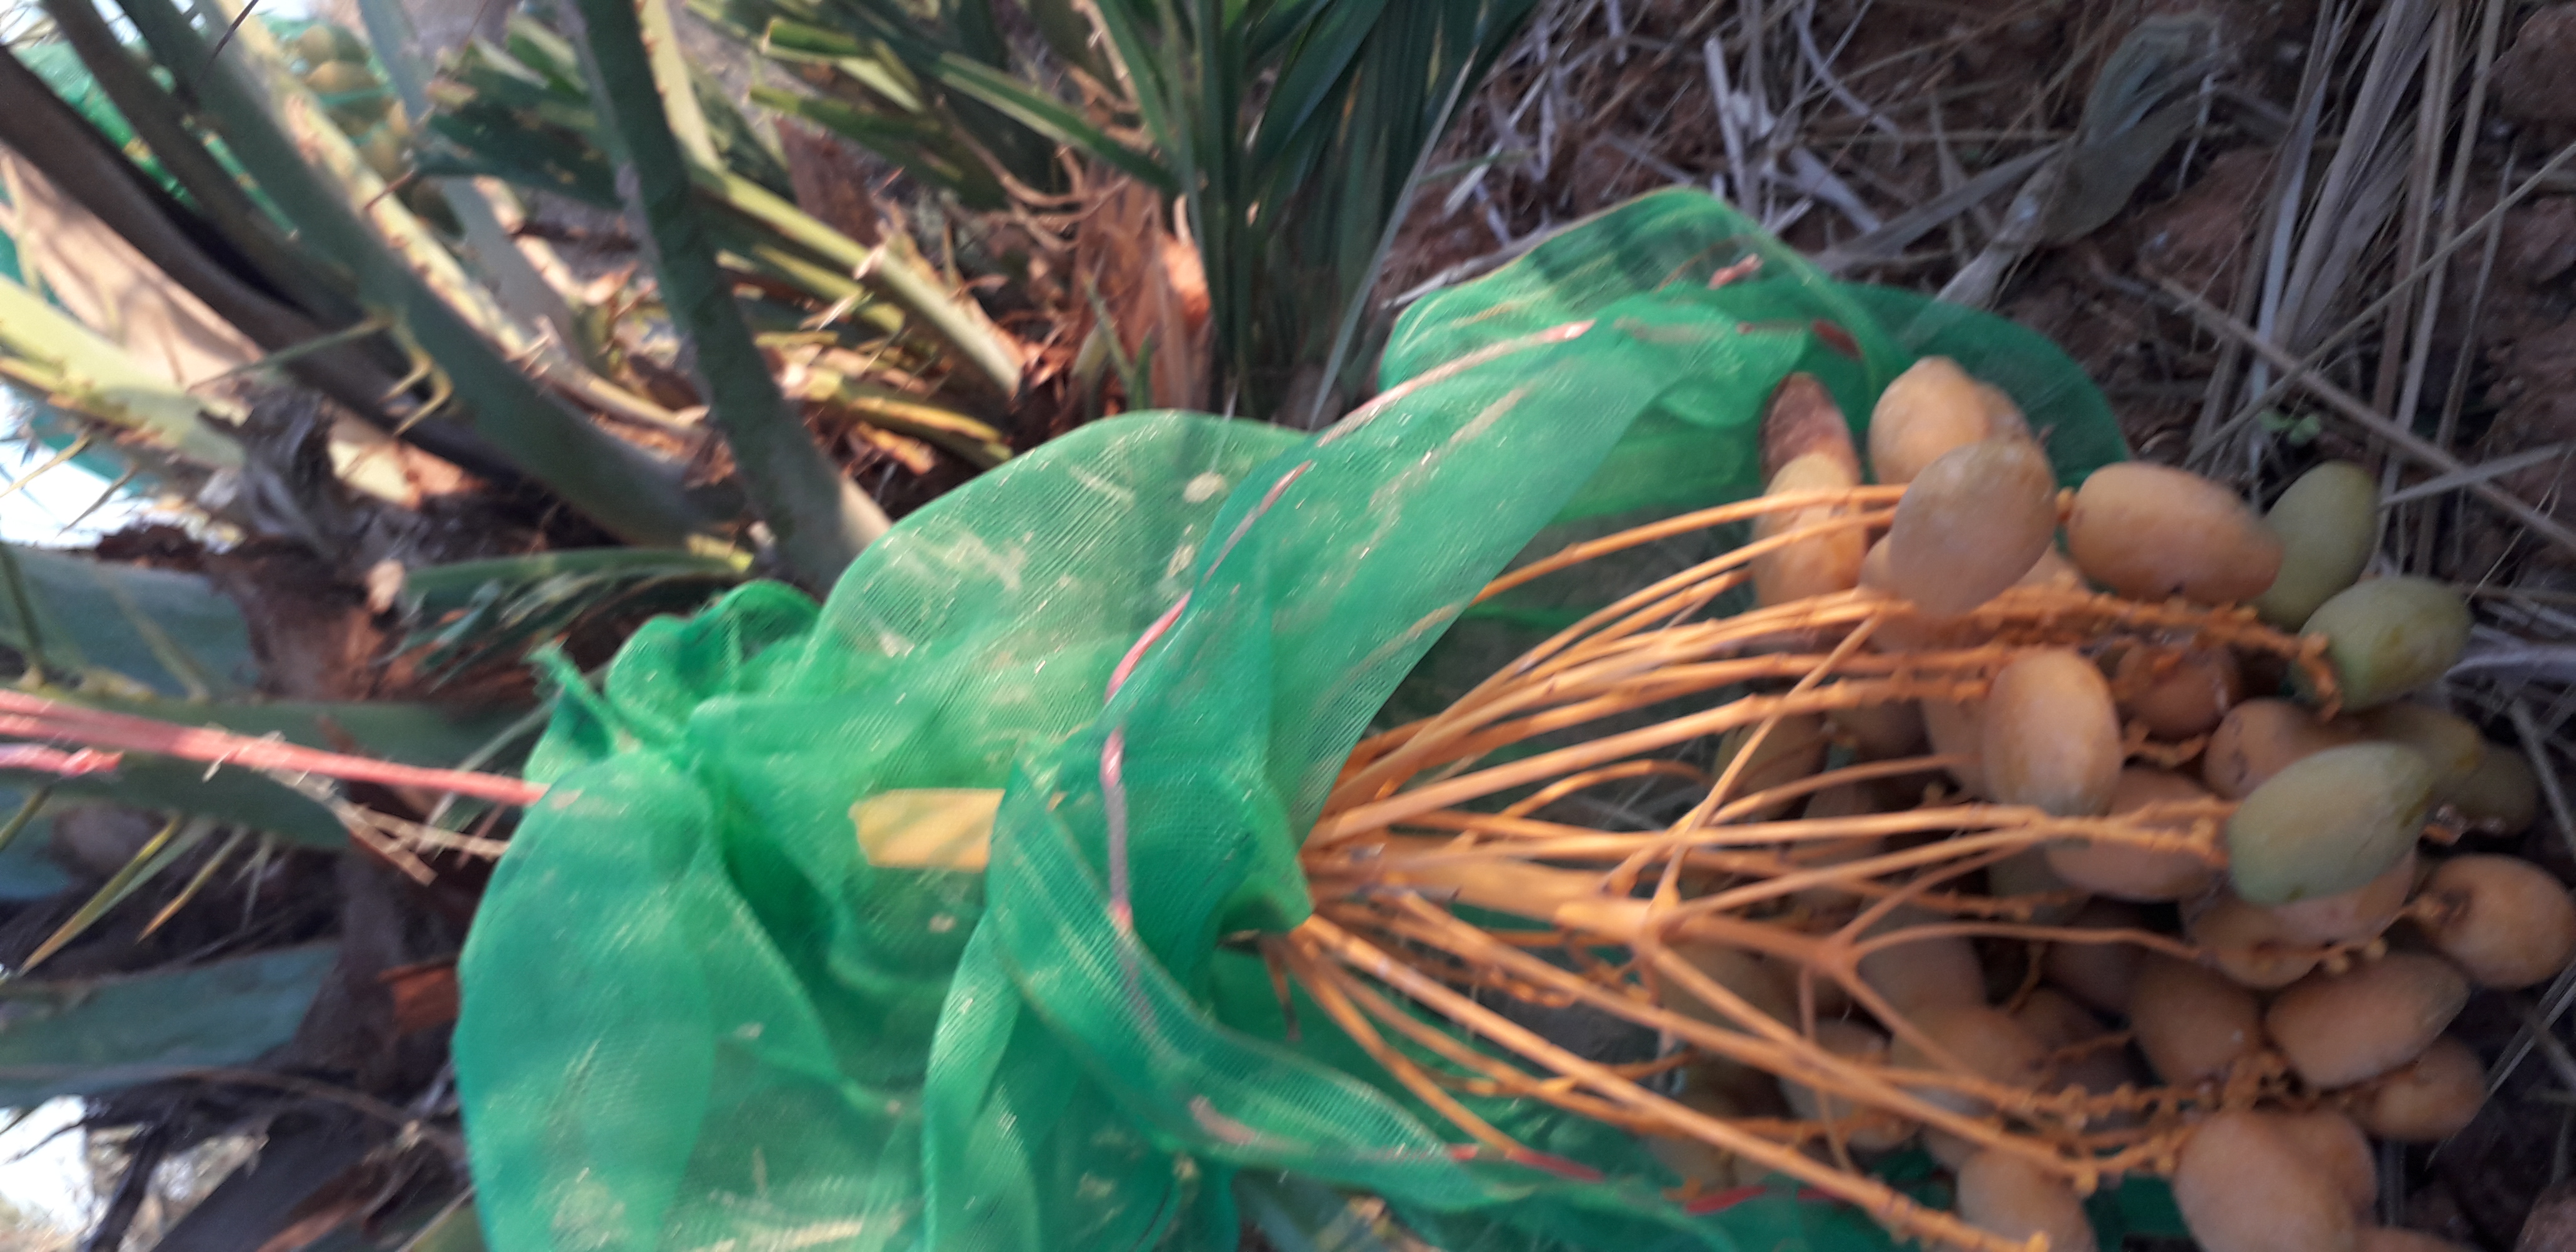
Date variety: Boumajhoul